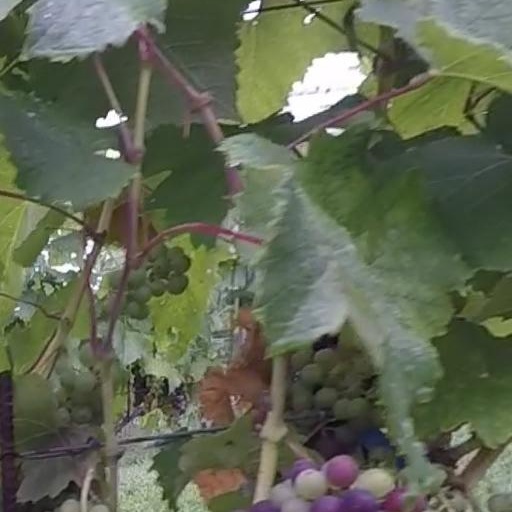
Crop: grape